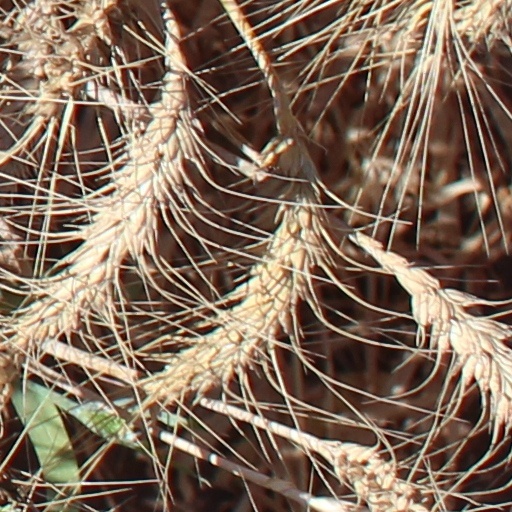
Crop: wheat